Animals in the Ancient Near East

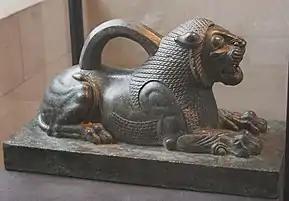
Lion-shaped weight, bronze, Susa, Achaemenid period, 6th and 4th centuries BC.

Southwest Asia is a vast zoological transition zone, linking different continental areas (Europe, Asia, and Africa). Attested species range from those characteristic of the temperate world in the north to the subtropical world in the far south. The development of complex societies in the Near East brought about changes in the animal world of this region, during the process of "neolithization," which saw the first experiments in animal domestication, leading to a split between domesticated and non-domesticated animals, and subsequently to the introduction of domesticated animals outside the Middle East.